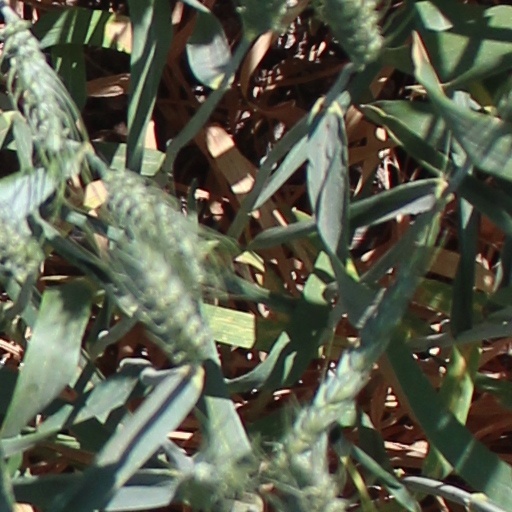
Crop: wheat